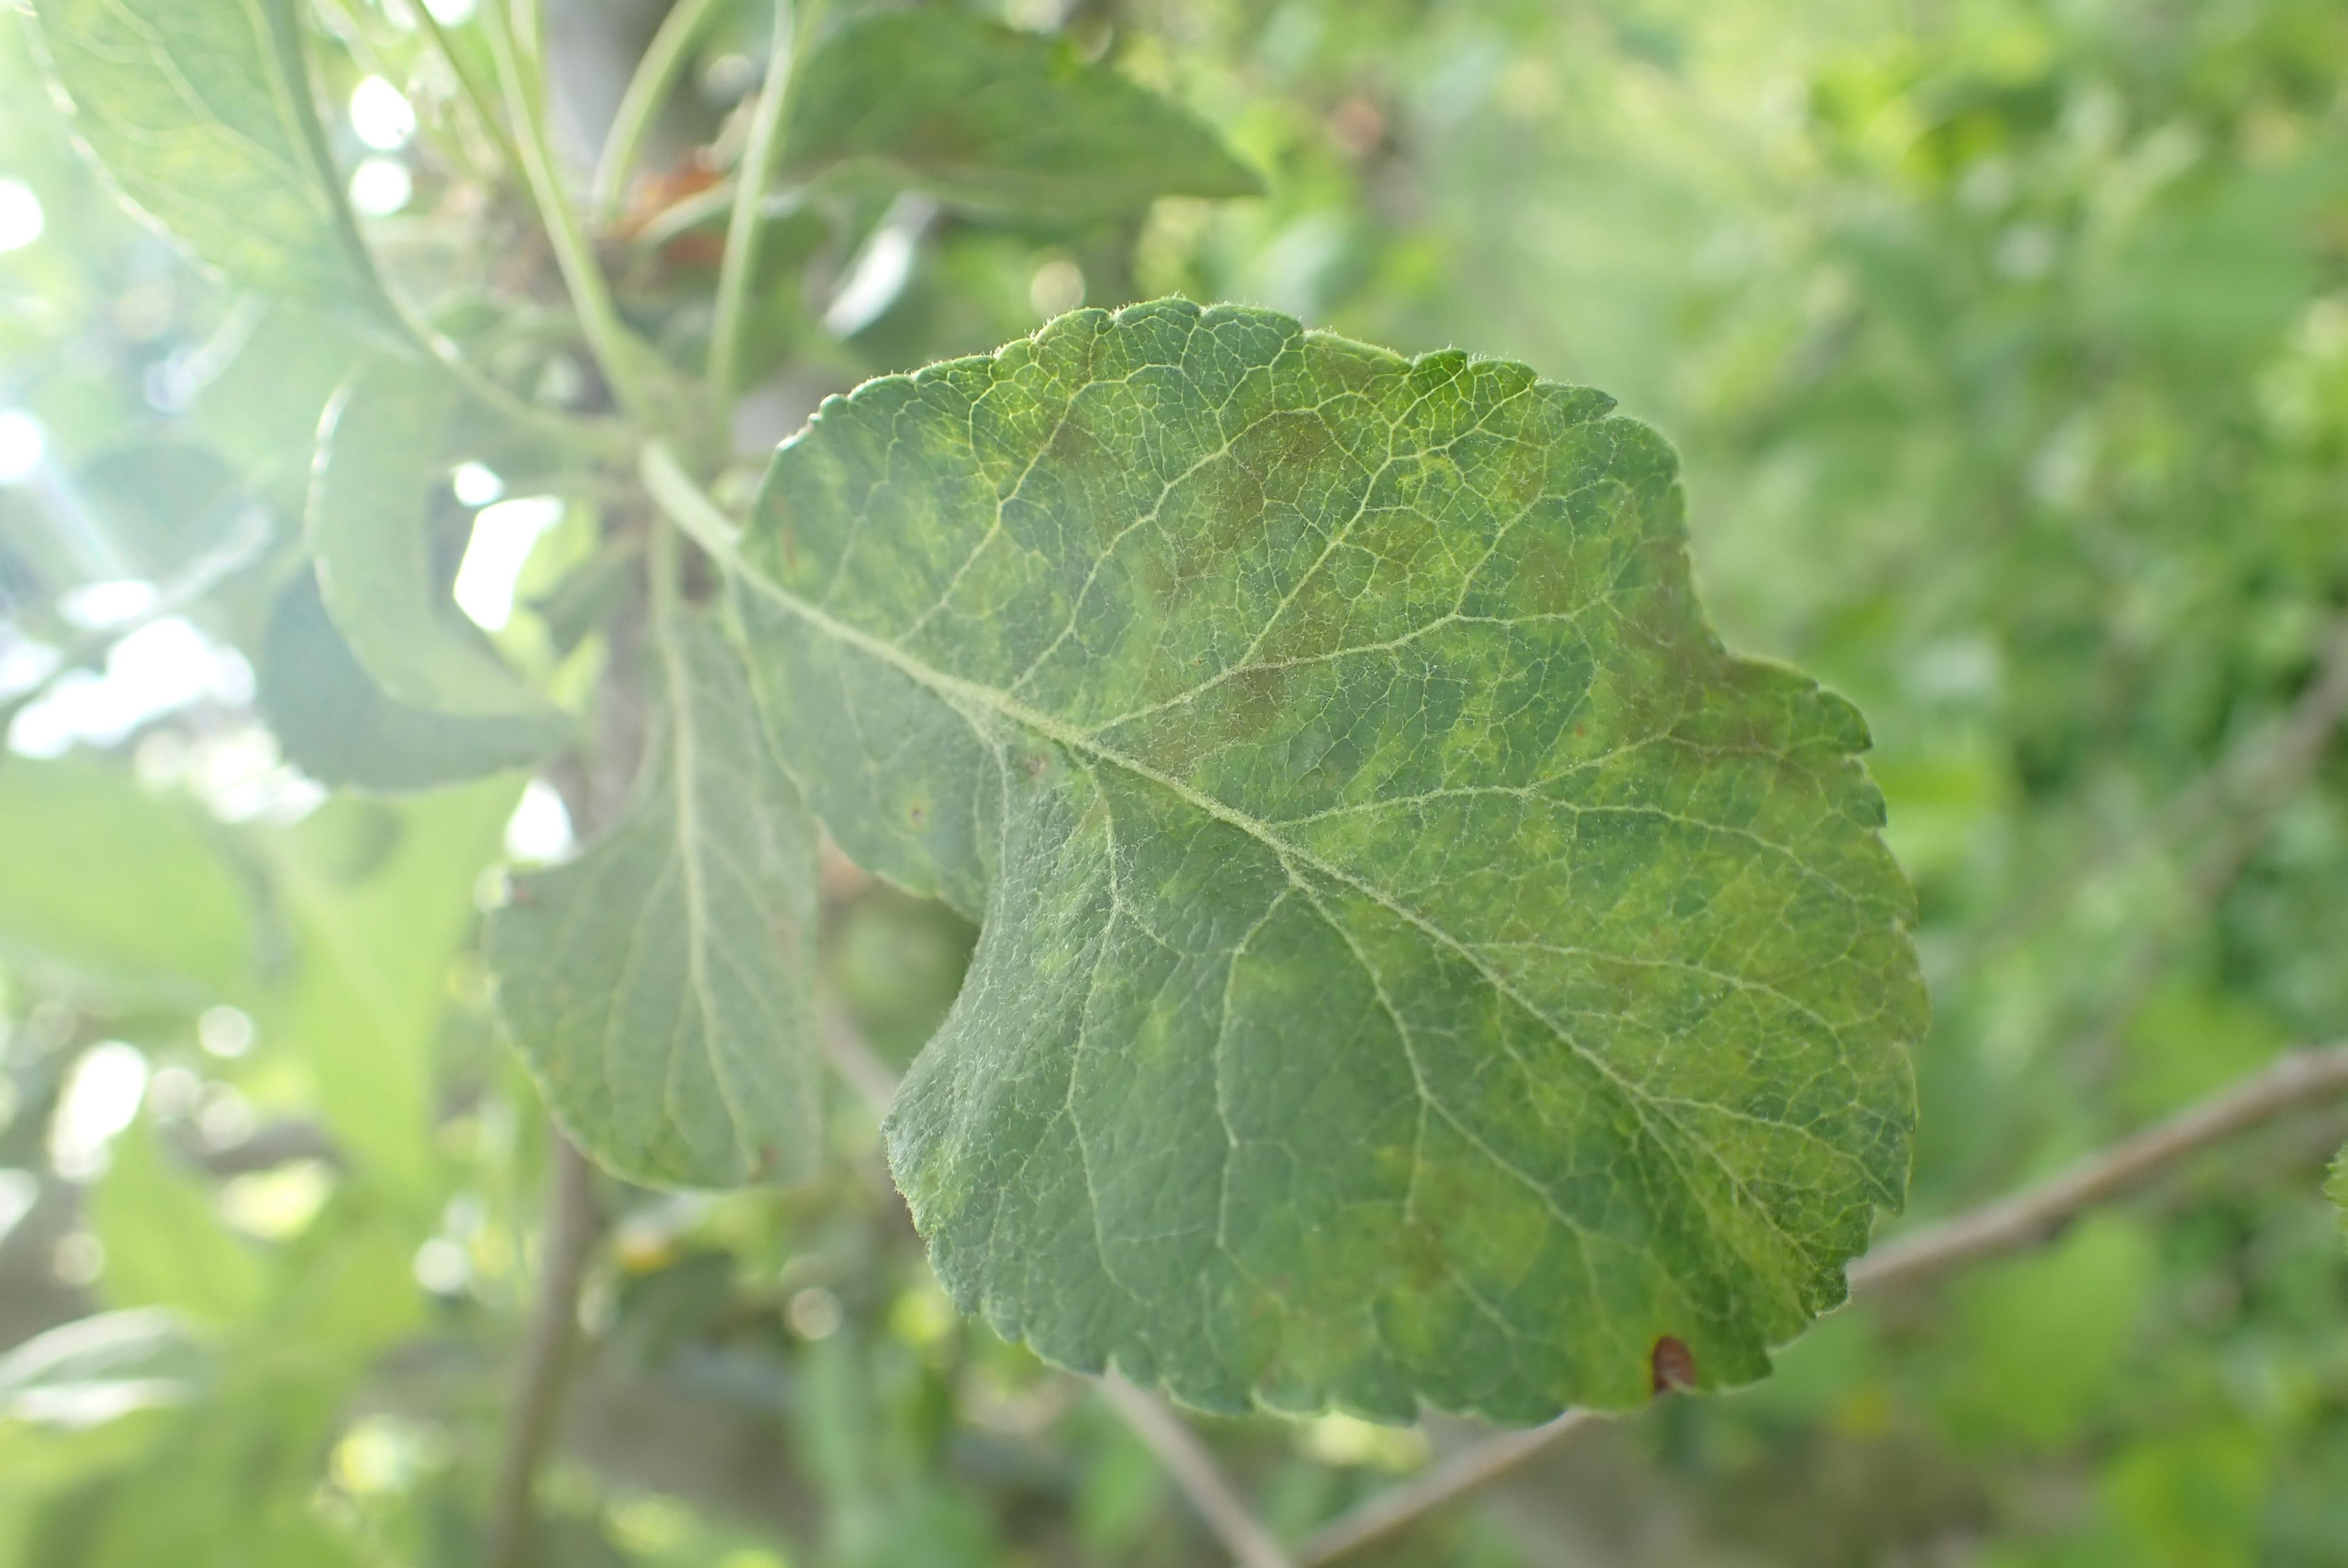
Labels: scab